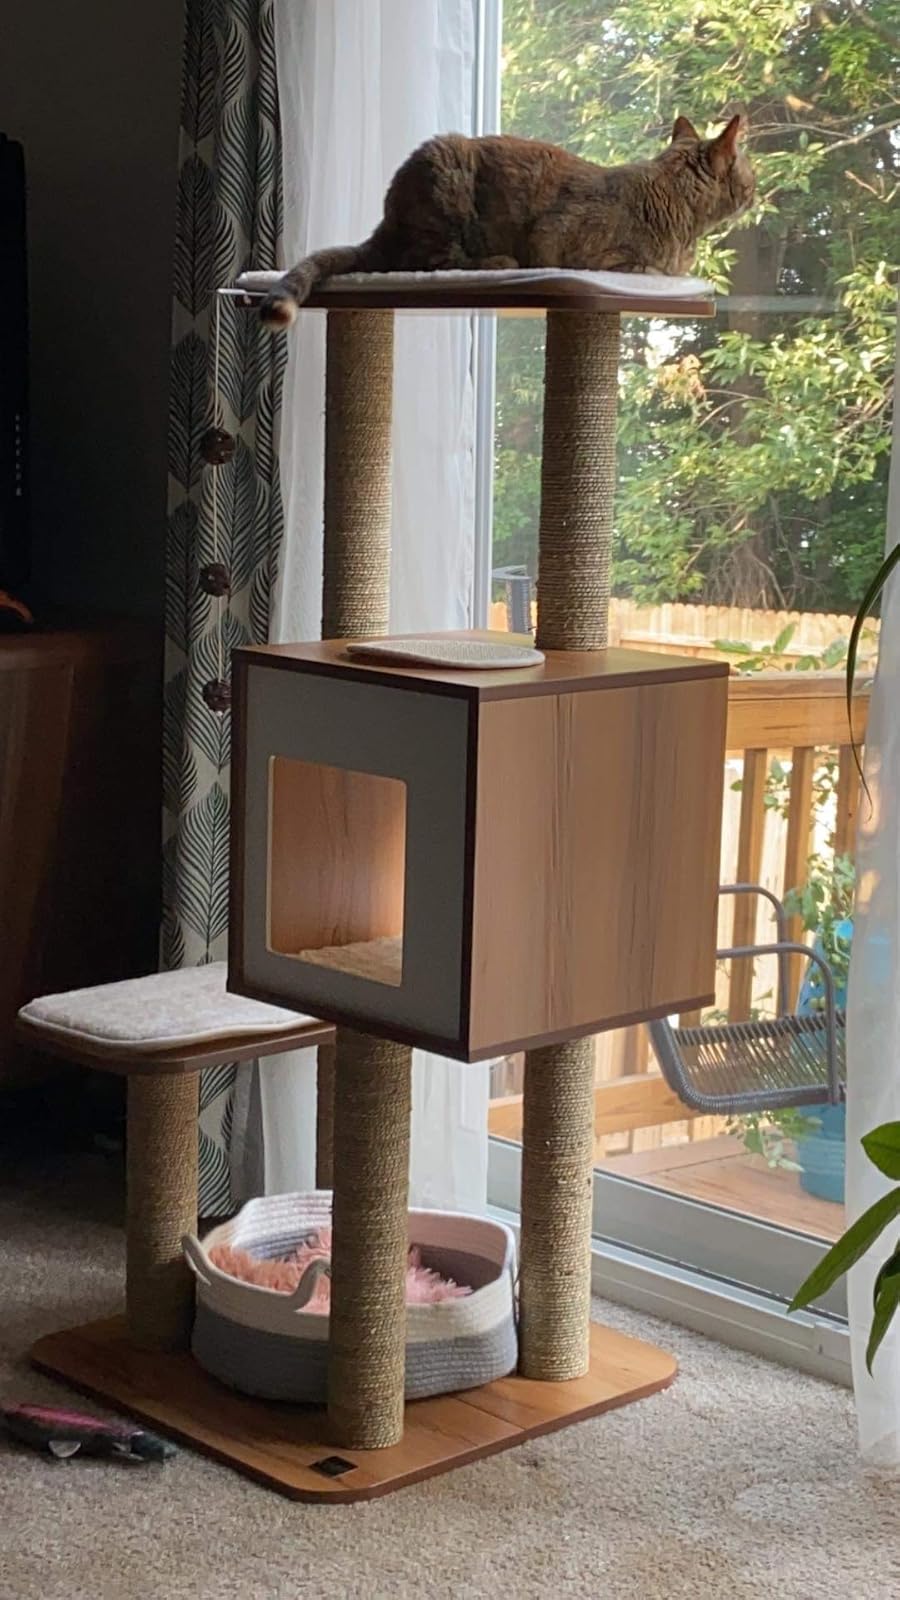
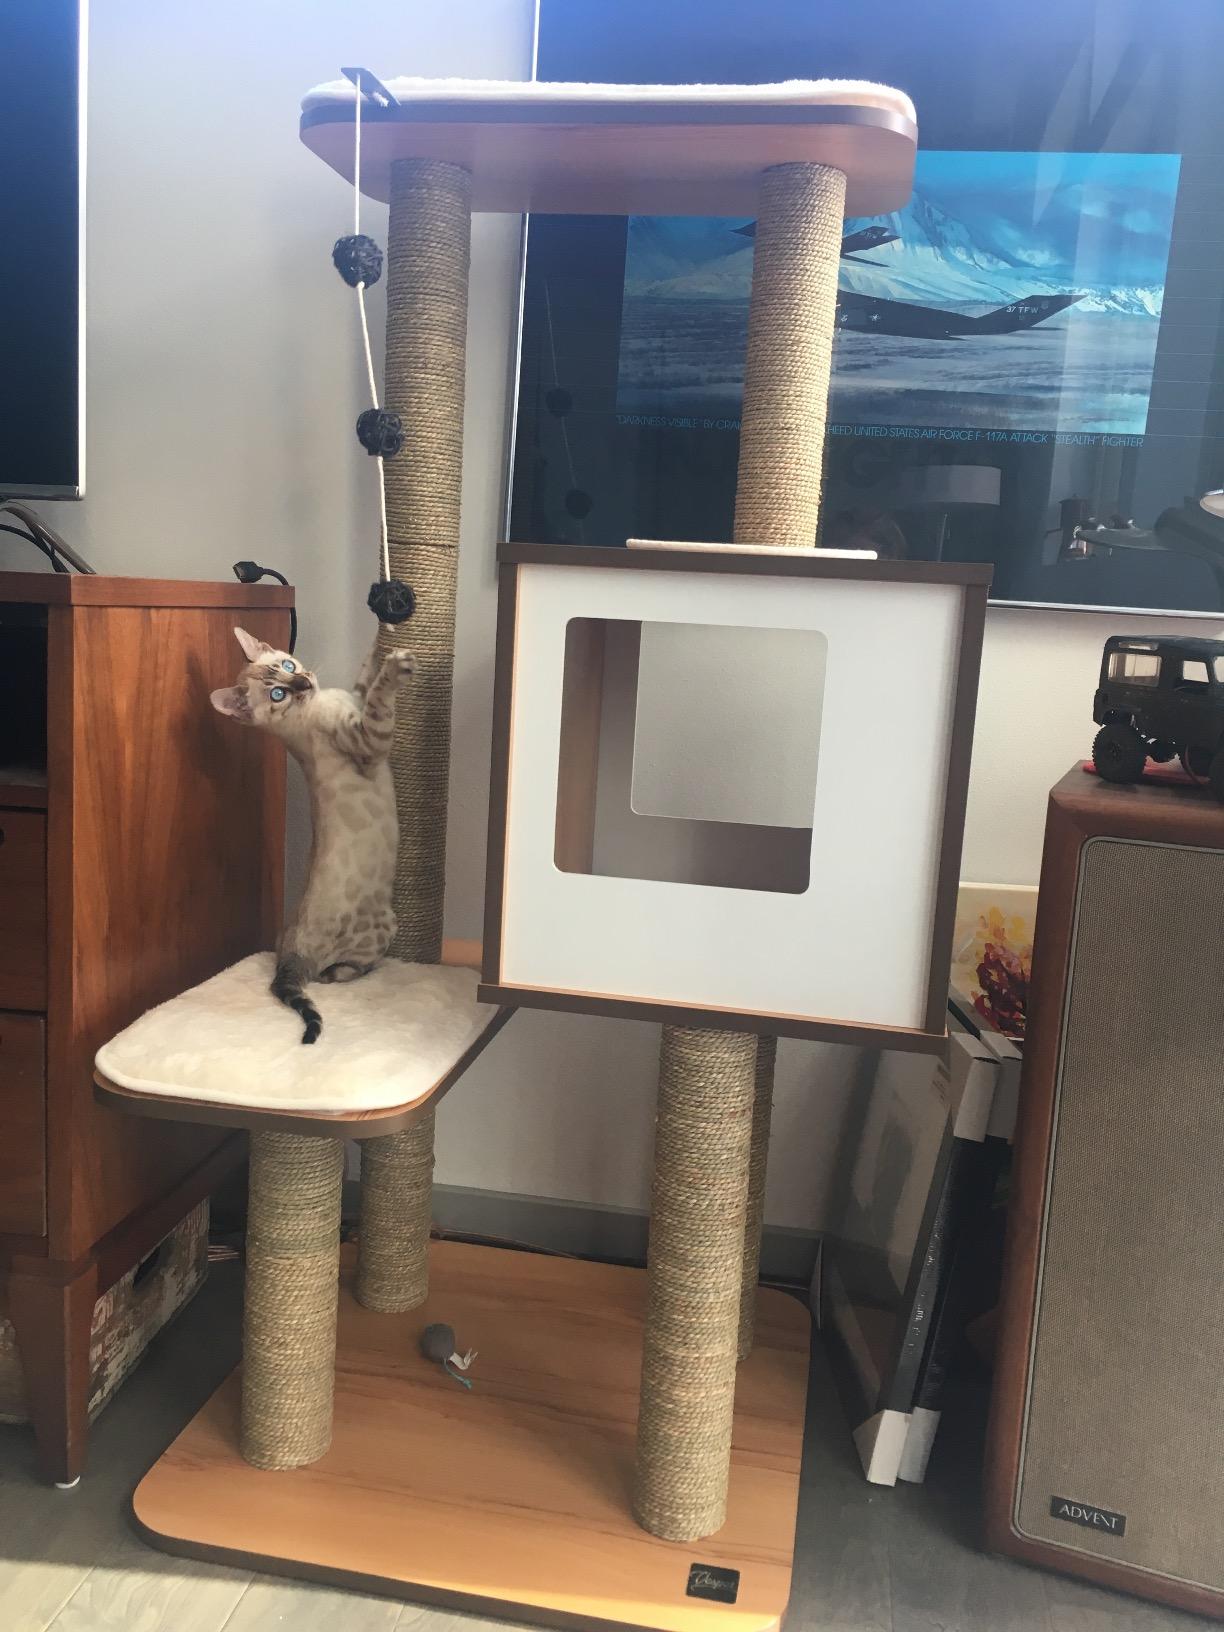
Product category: items_cat tree
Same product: yes